Raupenschlepper Ost

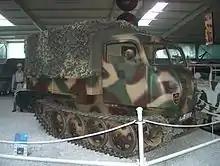
RSO/01, Sinsheim Auto & Technik Museum (2004)

After the Wehrmacht's first fall and winter (1941–1942) on the Eastern Front, they found that the extremely primitive roadways in the USSR and seasonal mud required a fully tracked supply vehicle to maintain mobility. Steyr responded by proposing a small, fully tracked vehicle based upon its truck, the Steyr 1500A light truck, already in use in the army. The vehicle was introduced in 1942 as the "Raupenschlepper Ost" (RSO).